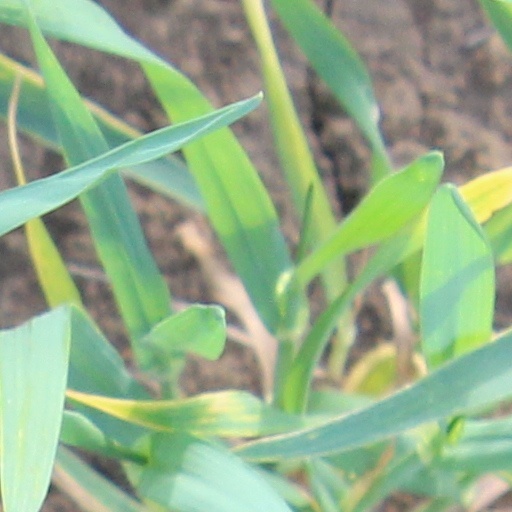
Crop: wheat